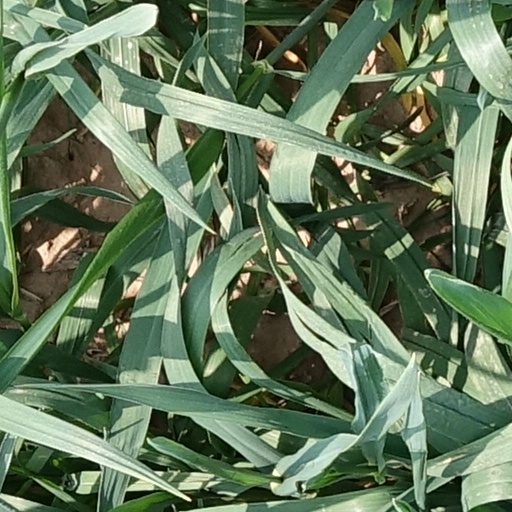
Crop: wheat